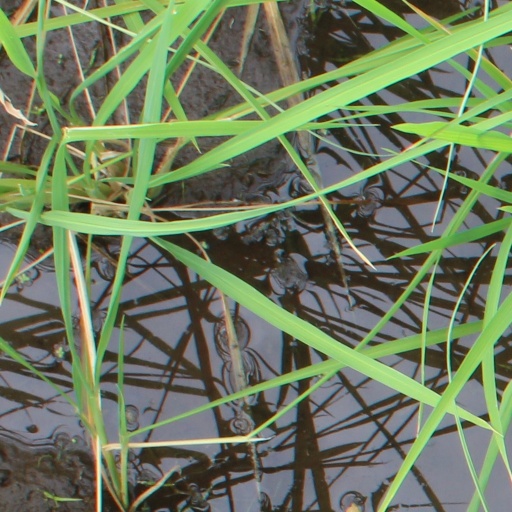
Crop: rice